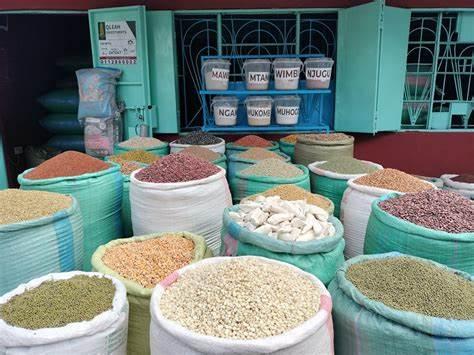
Mifuko ya wazi imejaa nafaka mbalimbali kama kunde, mchele, mtama, maharage na choroko zikiwa zimepangwa kwa utaratibu mbele ya duka. Bidhaa hizi za chakula zinaonesha utofauti wa mazao ya shambani yaliyokaushwa tayari kwa matumizi ya binadamu au biashara.